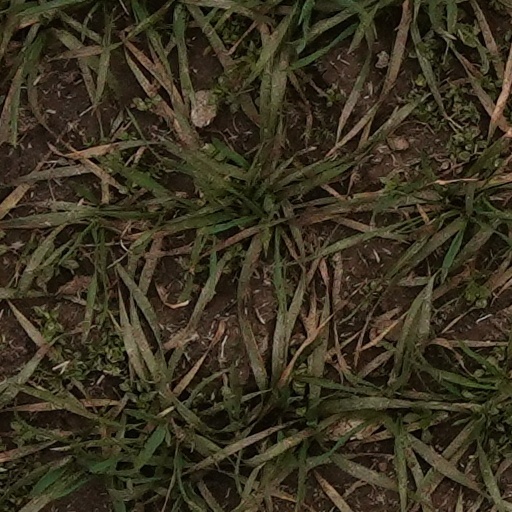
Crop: wheat